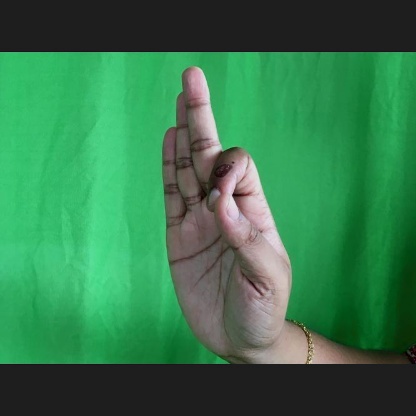
Mudra: Aralam